Haim Yavin

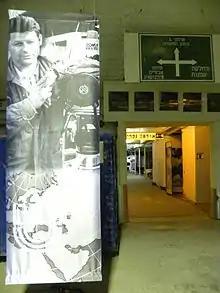
A poster showing Haim Yavin at work is displayed at the entrance to IBA's Channel 1 news studio

Between 1968 and 2008, Yavin was the anchor of "Mabat" (lit. "Outlook"), the primetime news roundup on Israel's state television station, Channel 1, which he helped found. He is known in Israel as "Mr. Television" and dubbed "Israel's Walter Cronkite" by the American press. He is often perceived as the "voice" of Israel. One of his famous sentences is "Ladies and gentlemen – a revolution!" after Menachem Begin's Likud won the 1977 election. He also served as chief editor of Mabat.